The Station (1990 film)

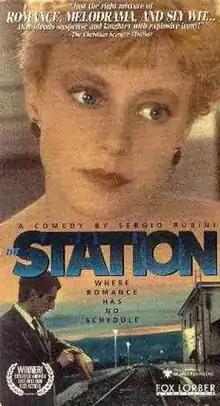

La stazione, internationally released as The Station, is a 1990 Italian comedy-drama film directed by Sergio Rubini.